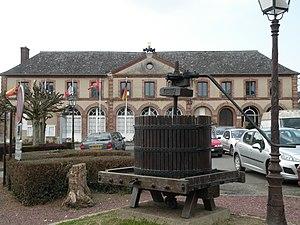
Mairie de Tôtes.
Tôtes est une commune française, située dans le département de la Seine-Maritime en Normandie. Les Tôtais y résident.